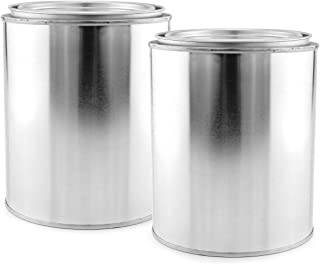
Label: metal